History of astronomy

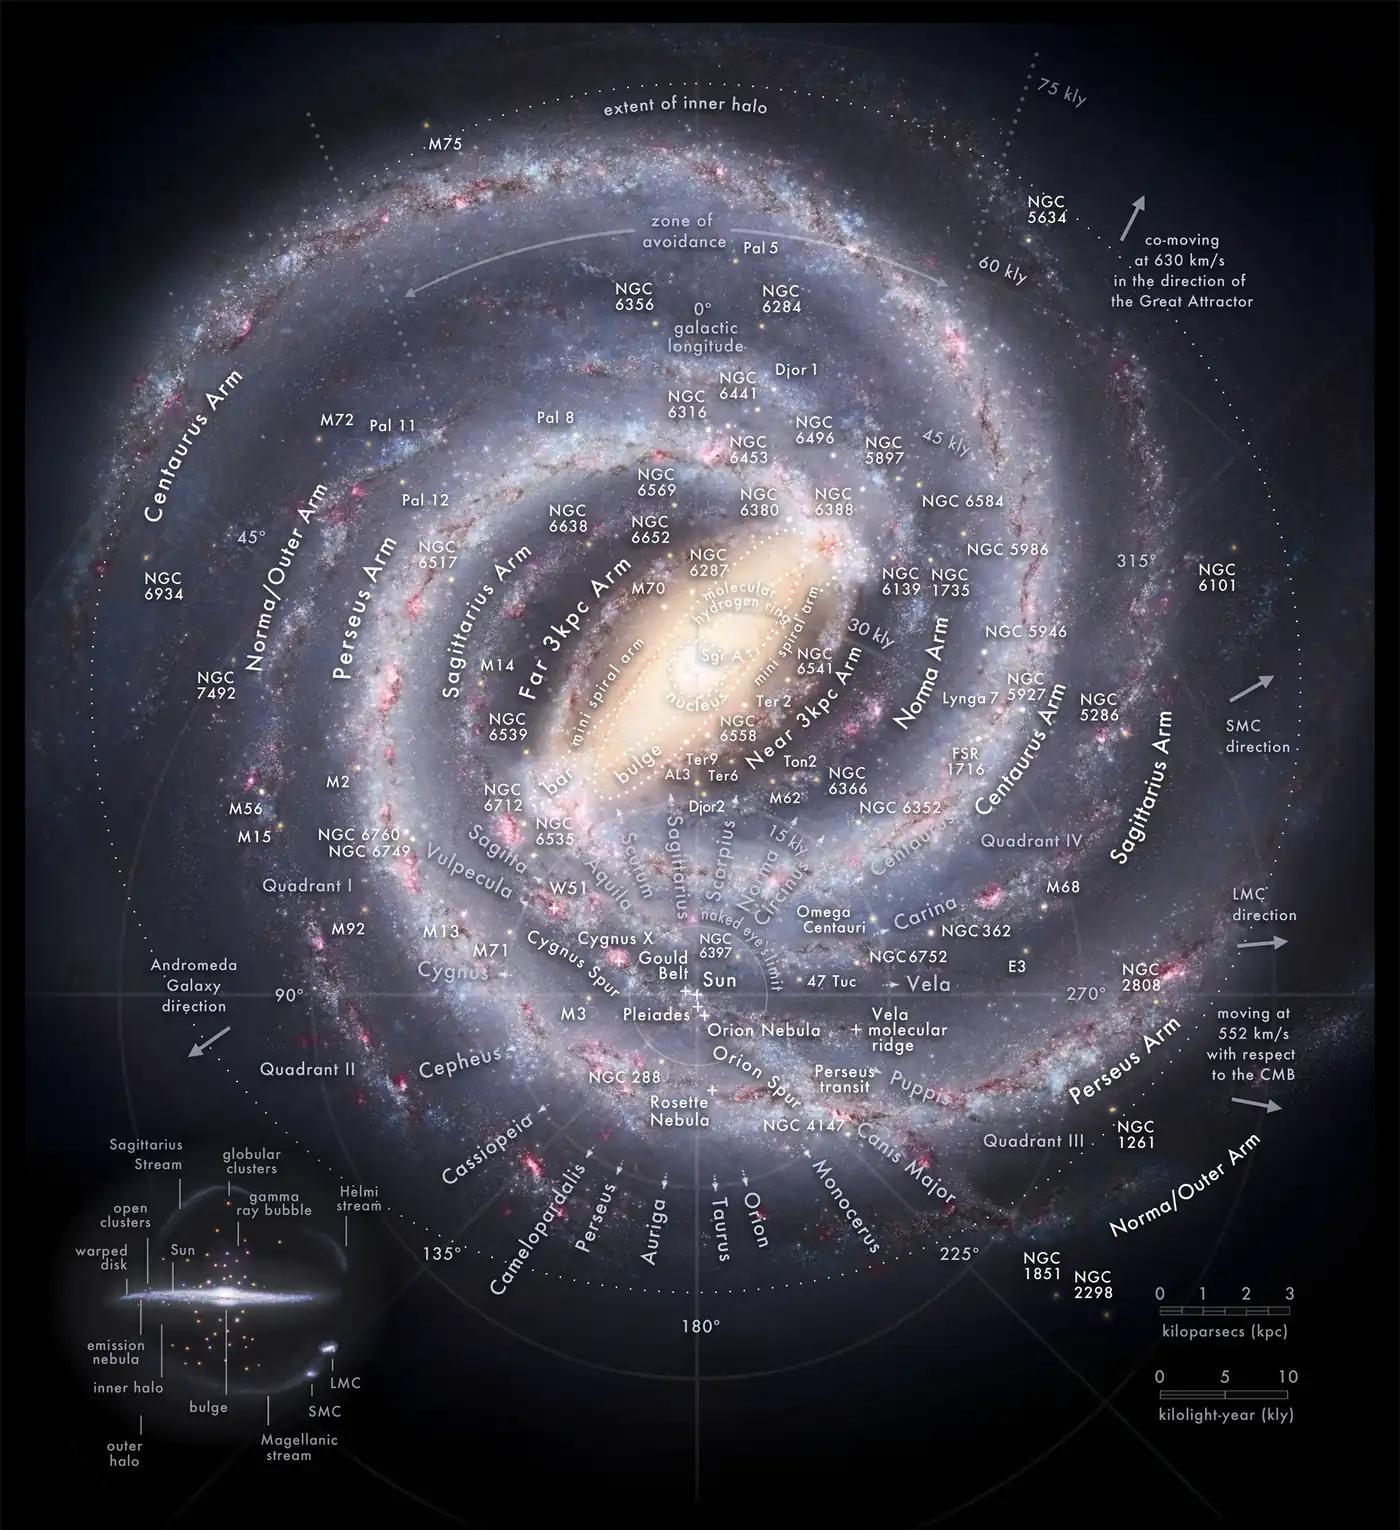
Map of the Milky Way Galaxy, with the constellations that cross the galactic plane in each direction and the known prominent components annotated including main arms, spurs, bar, nucleus/bulge, notable nebulae and globular clusters

Bhāskara II (1114–1185) was the head of the astronomical observatory at Ujjain, continuing the mathematical tradition of Brahmagupta. He wrote the "Siddhantasiromani" which consists of two parts: "Goladhyaya" (sphere) and "Grahaganita" (mathematics of the planets). He also calculated the time taken for the Sun to orbit the Earth to nine decimal places. The Buddhist University of Nalanda at the time offered formal courses in astronomical studies.